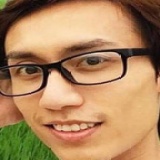
ca sĩ Lynk Lee